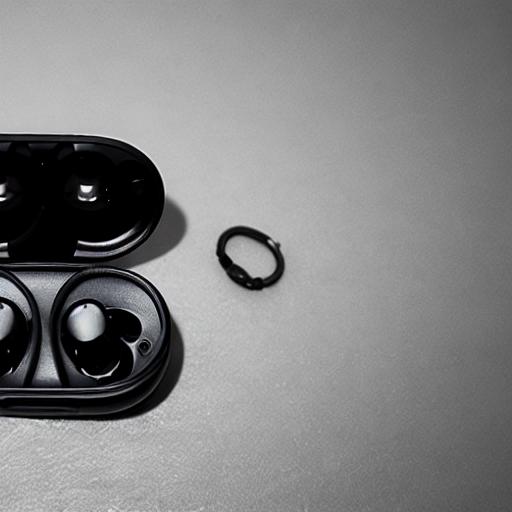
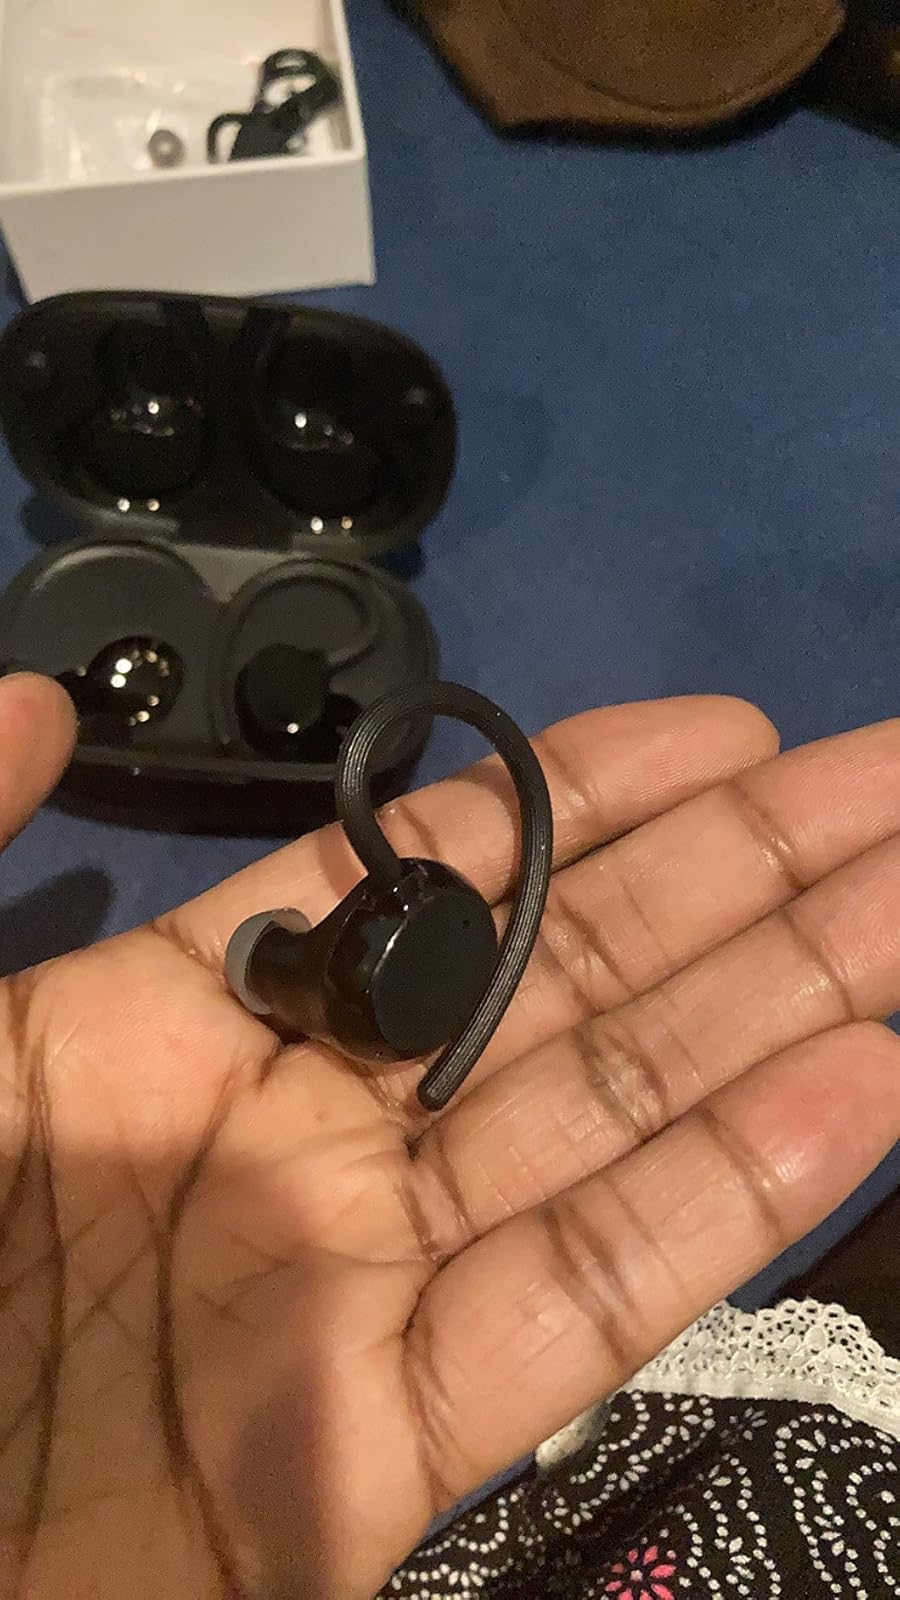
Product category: earbuds
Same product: no